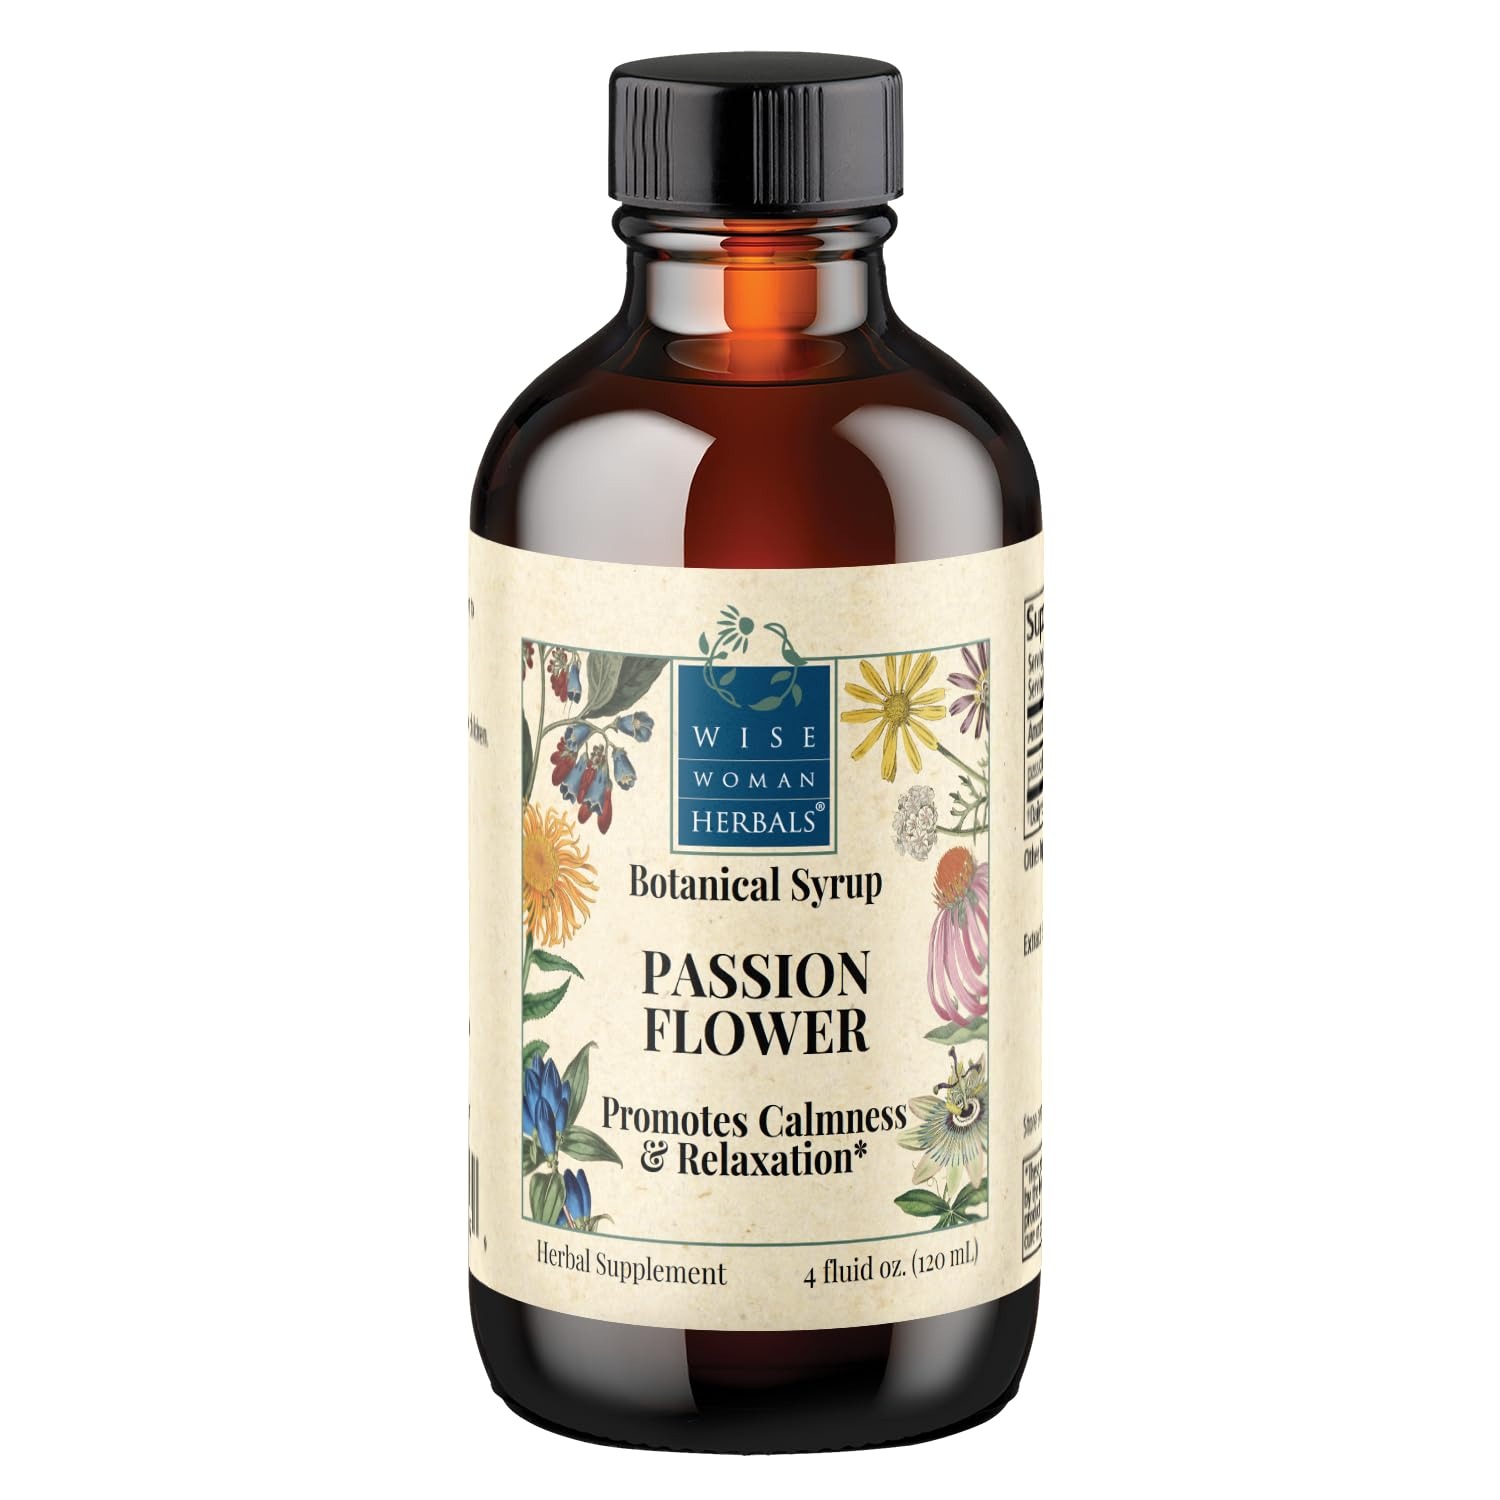
Item Name: Wise Woman Herbals – Passionflower Solid Extract – 4 Oz – Natural Support for Temporary Tension, Deep and Restful Sleep, Promotes Mood Balance, Relaxation and Calming
Bullet Point 1: SLEEP SUPPORT – Passionflower Solid Extract all-natural supplement helps ease deep and restful sleep, supports normal circadian rhythms for better sleep quality. Used to promote healthy sleep, mood balance, mind and body relaxation.
Bullet Point 2: WE BEGIN WITH NATURE - Our herbal syrups are processed and manufactured in house from herbal ingredients, using artisanal methods and sustainable practices.
Bullet Point 3: QUALITY SINCE 1989 - All our products undergo in house and external third-party testing by highly experienced and qualified regulatory control teams. Testing to assure the products are free of contaminants. Additional testing to assure products are not contaminated with heavy metals. Herbal identification to assure you are getting exactly what's listed on the bottle.
Bullet Point 4: SUGGESTED USE - Take ⅛ teaspoon 1-3 times per day.
Bullet Point 5: INGREDIENTS - Passiflora incarnata (passionflower) solid extract in a base of certified kosher vegetable glycerine. Concentration 4:1
Product Description: Wise Woman Herbals Passionflower Solid Extract supports healthy circadian rhythm providing better sleep quality. Used to promote healthy sleep, mood balance, mind and body relaxation. All-natural, herbal formula. Recommended for adults 18 and up. Not for use during pregnancy. This product label contains a warning required by California Proposition 65 which regulates Safe Harbor for products that may contain certain chemicals of concern. The California regulation is 60 times below the Federal Standards. Identified products must show a warning label stating reproductive or cancer harm. This product contains plants grown in soil, which naturally contains lead. We ensure your safety by maintaining heavy metal standards below the Safe Harbor limit set by California.
Value: 4.0
Unit: Ounce

Price: 55.19